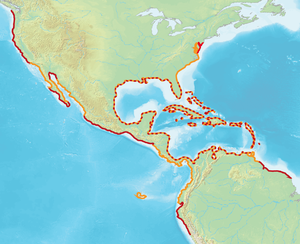
Cette liste des espèces d'oiseaux au Québec recense les taxons de ce groupe observés dans cette province du Canada. Elle provient de l'American Ornithologist Union en date du mois de janvier 2019. Elle comprend 470 espèces dont :
Le Pélican brun est une espèce d'oiseaux de la famille des Pelecanidae.
Cette liste des oiseaux au Canada provient de Bird Checklists of the World en date du mois de juillet 2018.